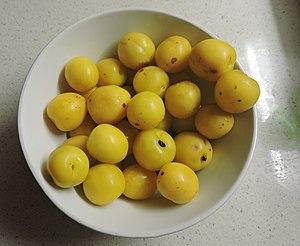
Fruits du Prunus brigantina